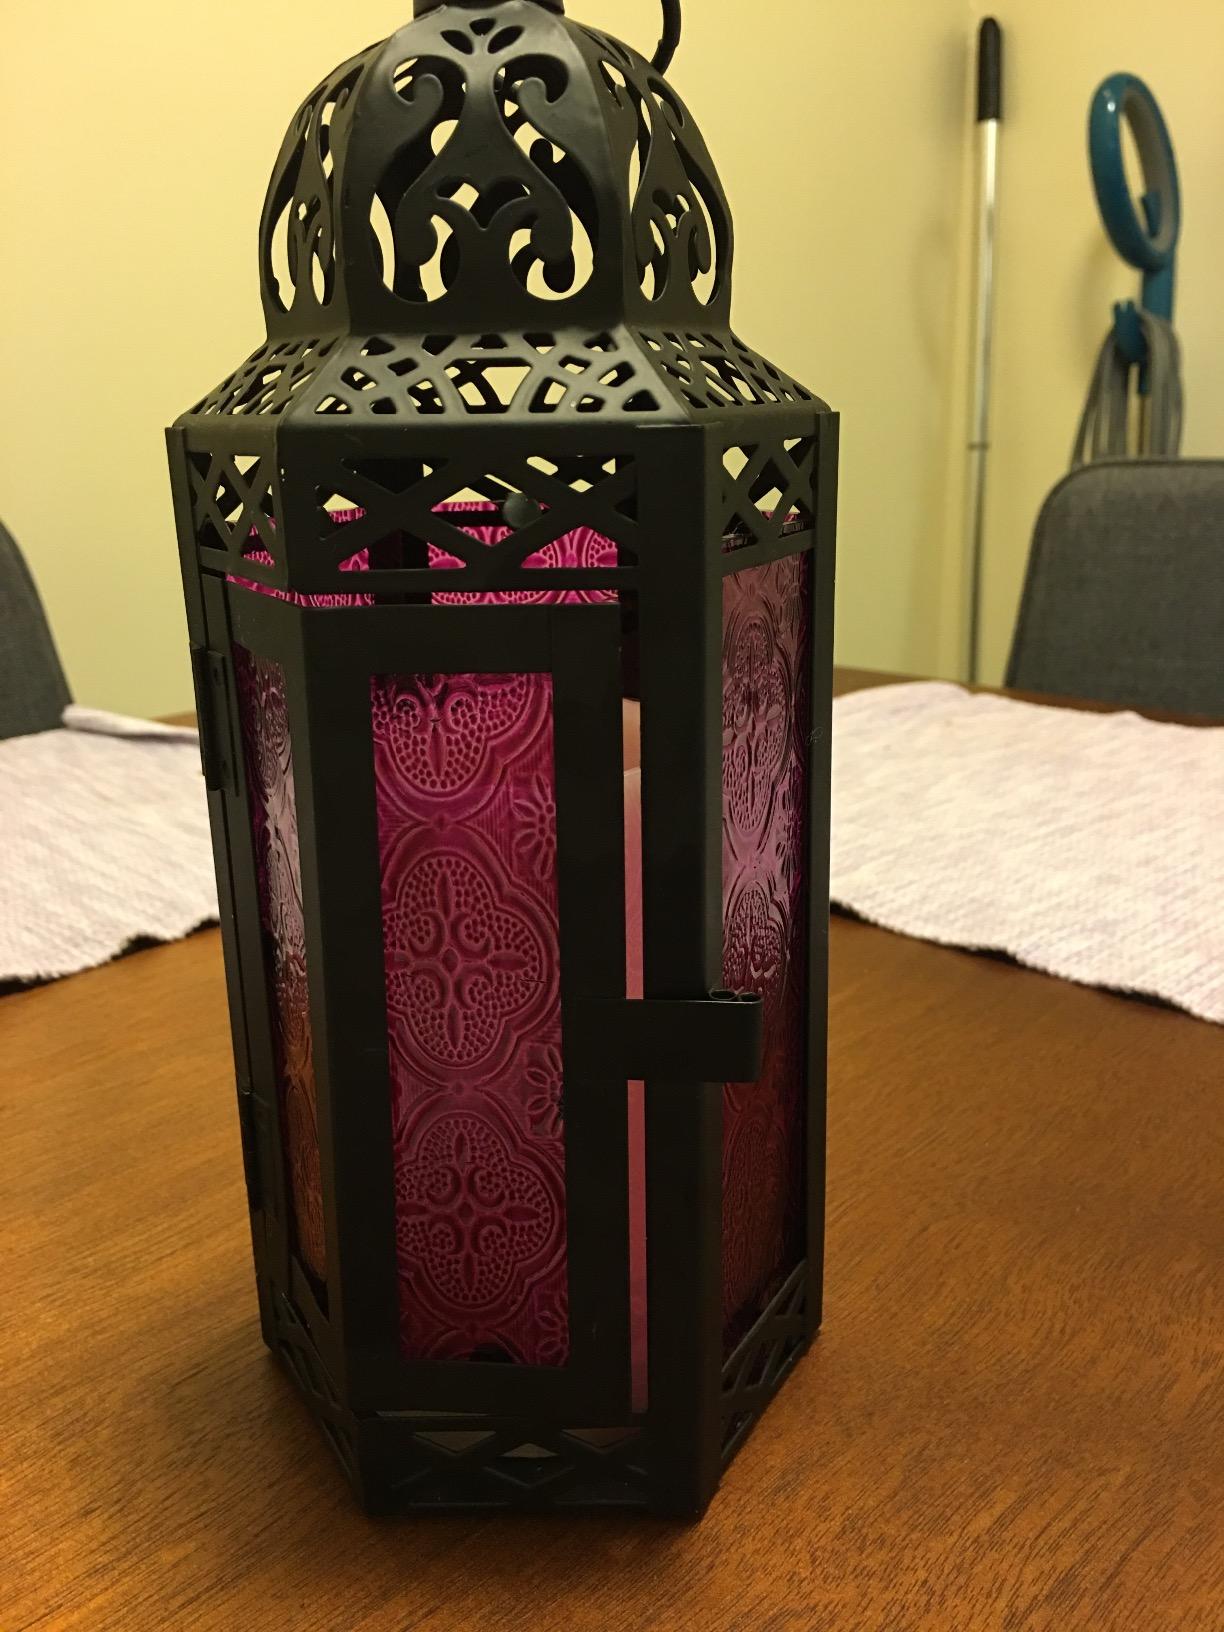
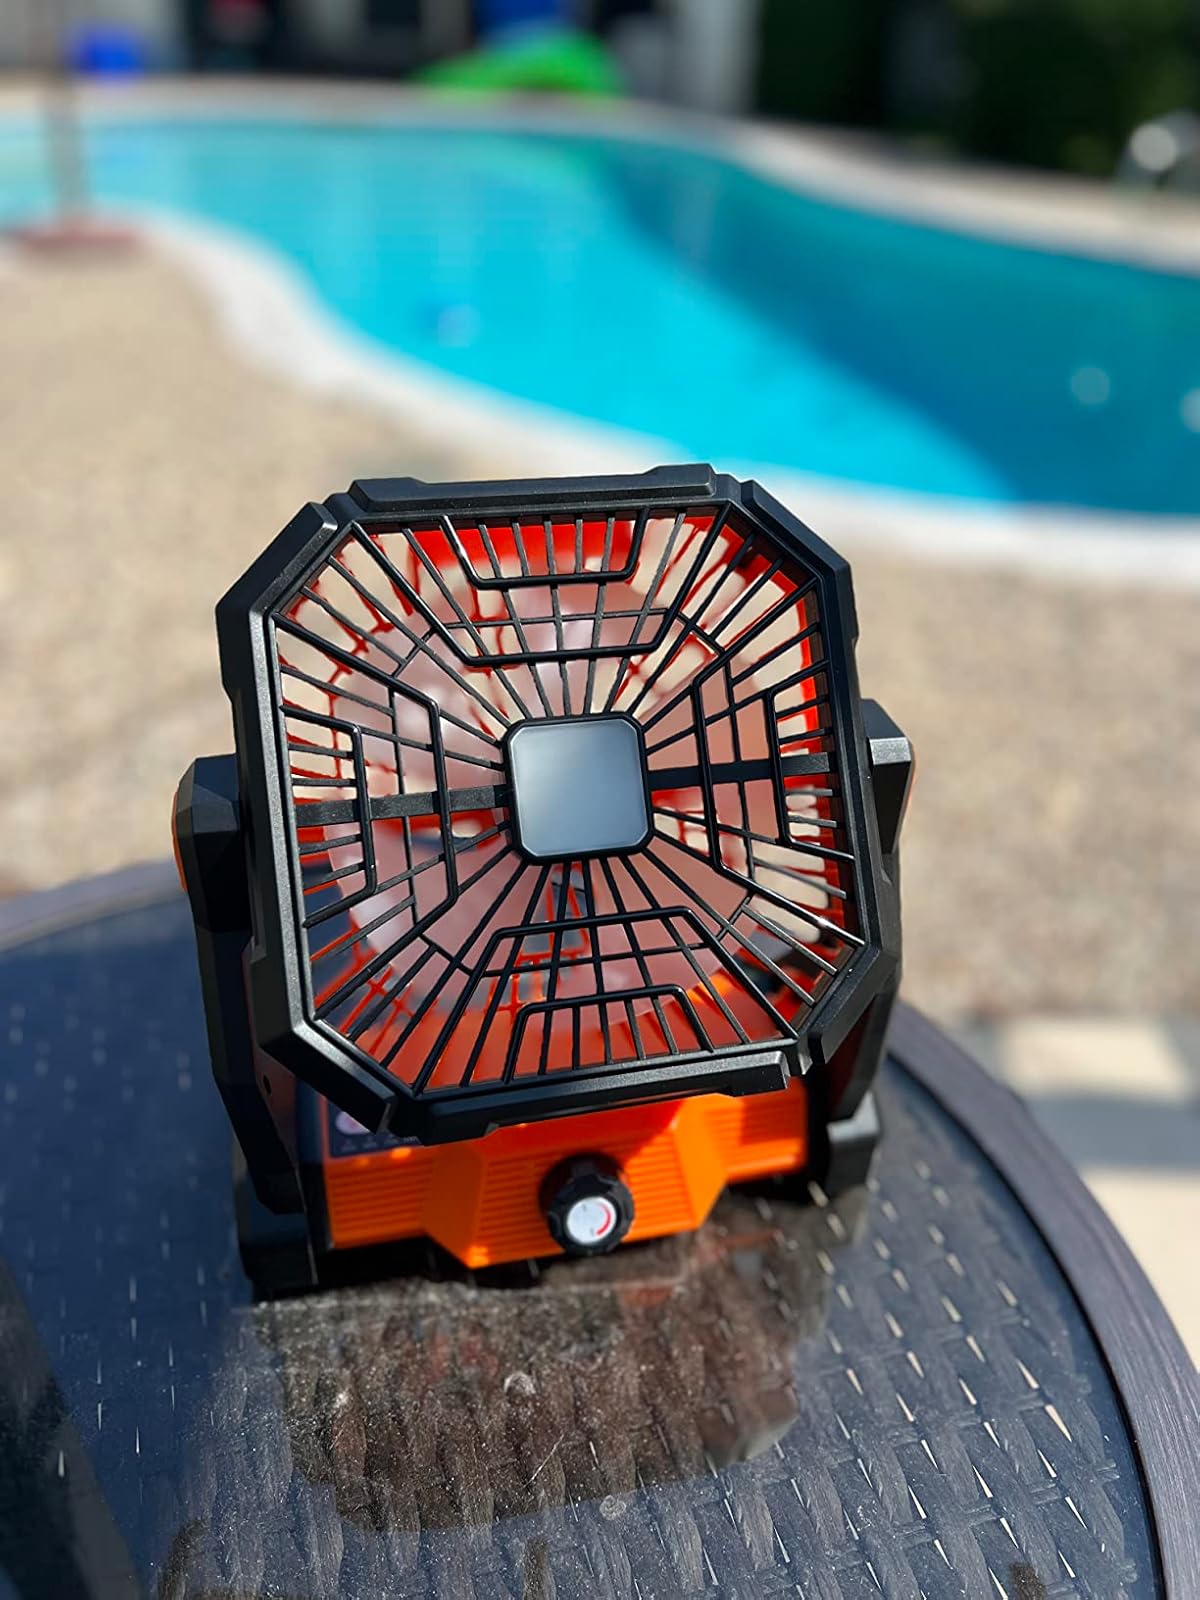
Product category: lantern
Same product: no